Saint Croix

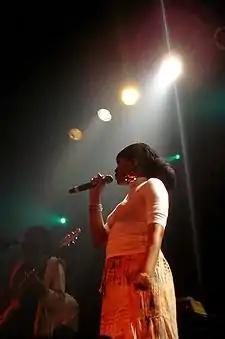
Dezarie, 2010

Frederiksted maintains its Victorian era architecture and original seven-street-by-seven-street design, and has several historic structures. Among them are St. Patrick's Catholic Church, built in the 1840s, and its primary school, the Customs House; the 19th-century Apothecary; and many other buildings, some of which hurricanes have transformed into scenic ruins. Frederiksted operates at a more relaxed pace than most of the island, and is more lively during Carnival in January and whenever visiting cruise ships are in port.